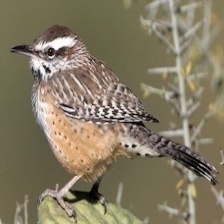
Species: CACTUS WREN
Scientific name: CAMPYLORHYNCHUS BRUNNEICAPILLUS